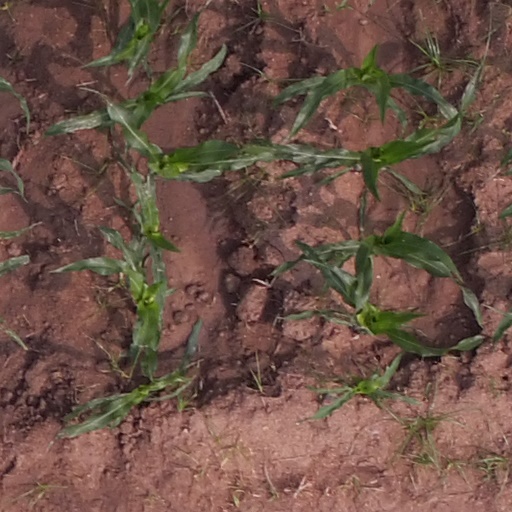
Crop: maize; corn